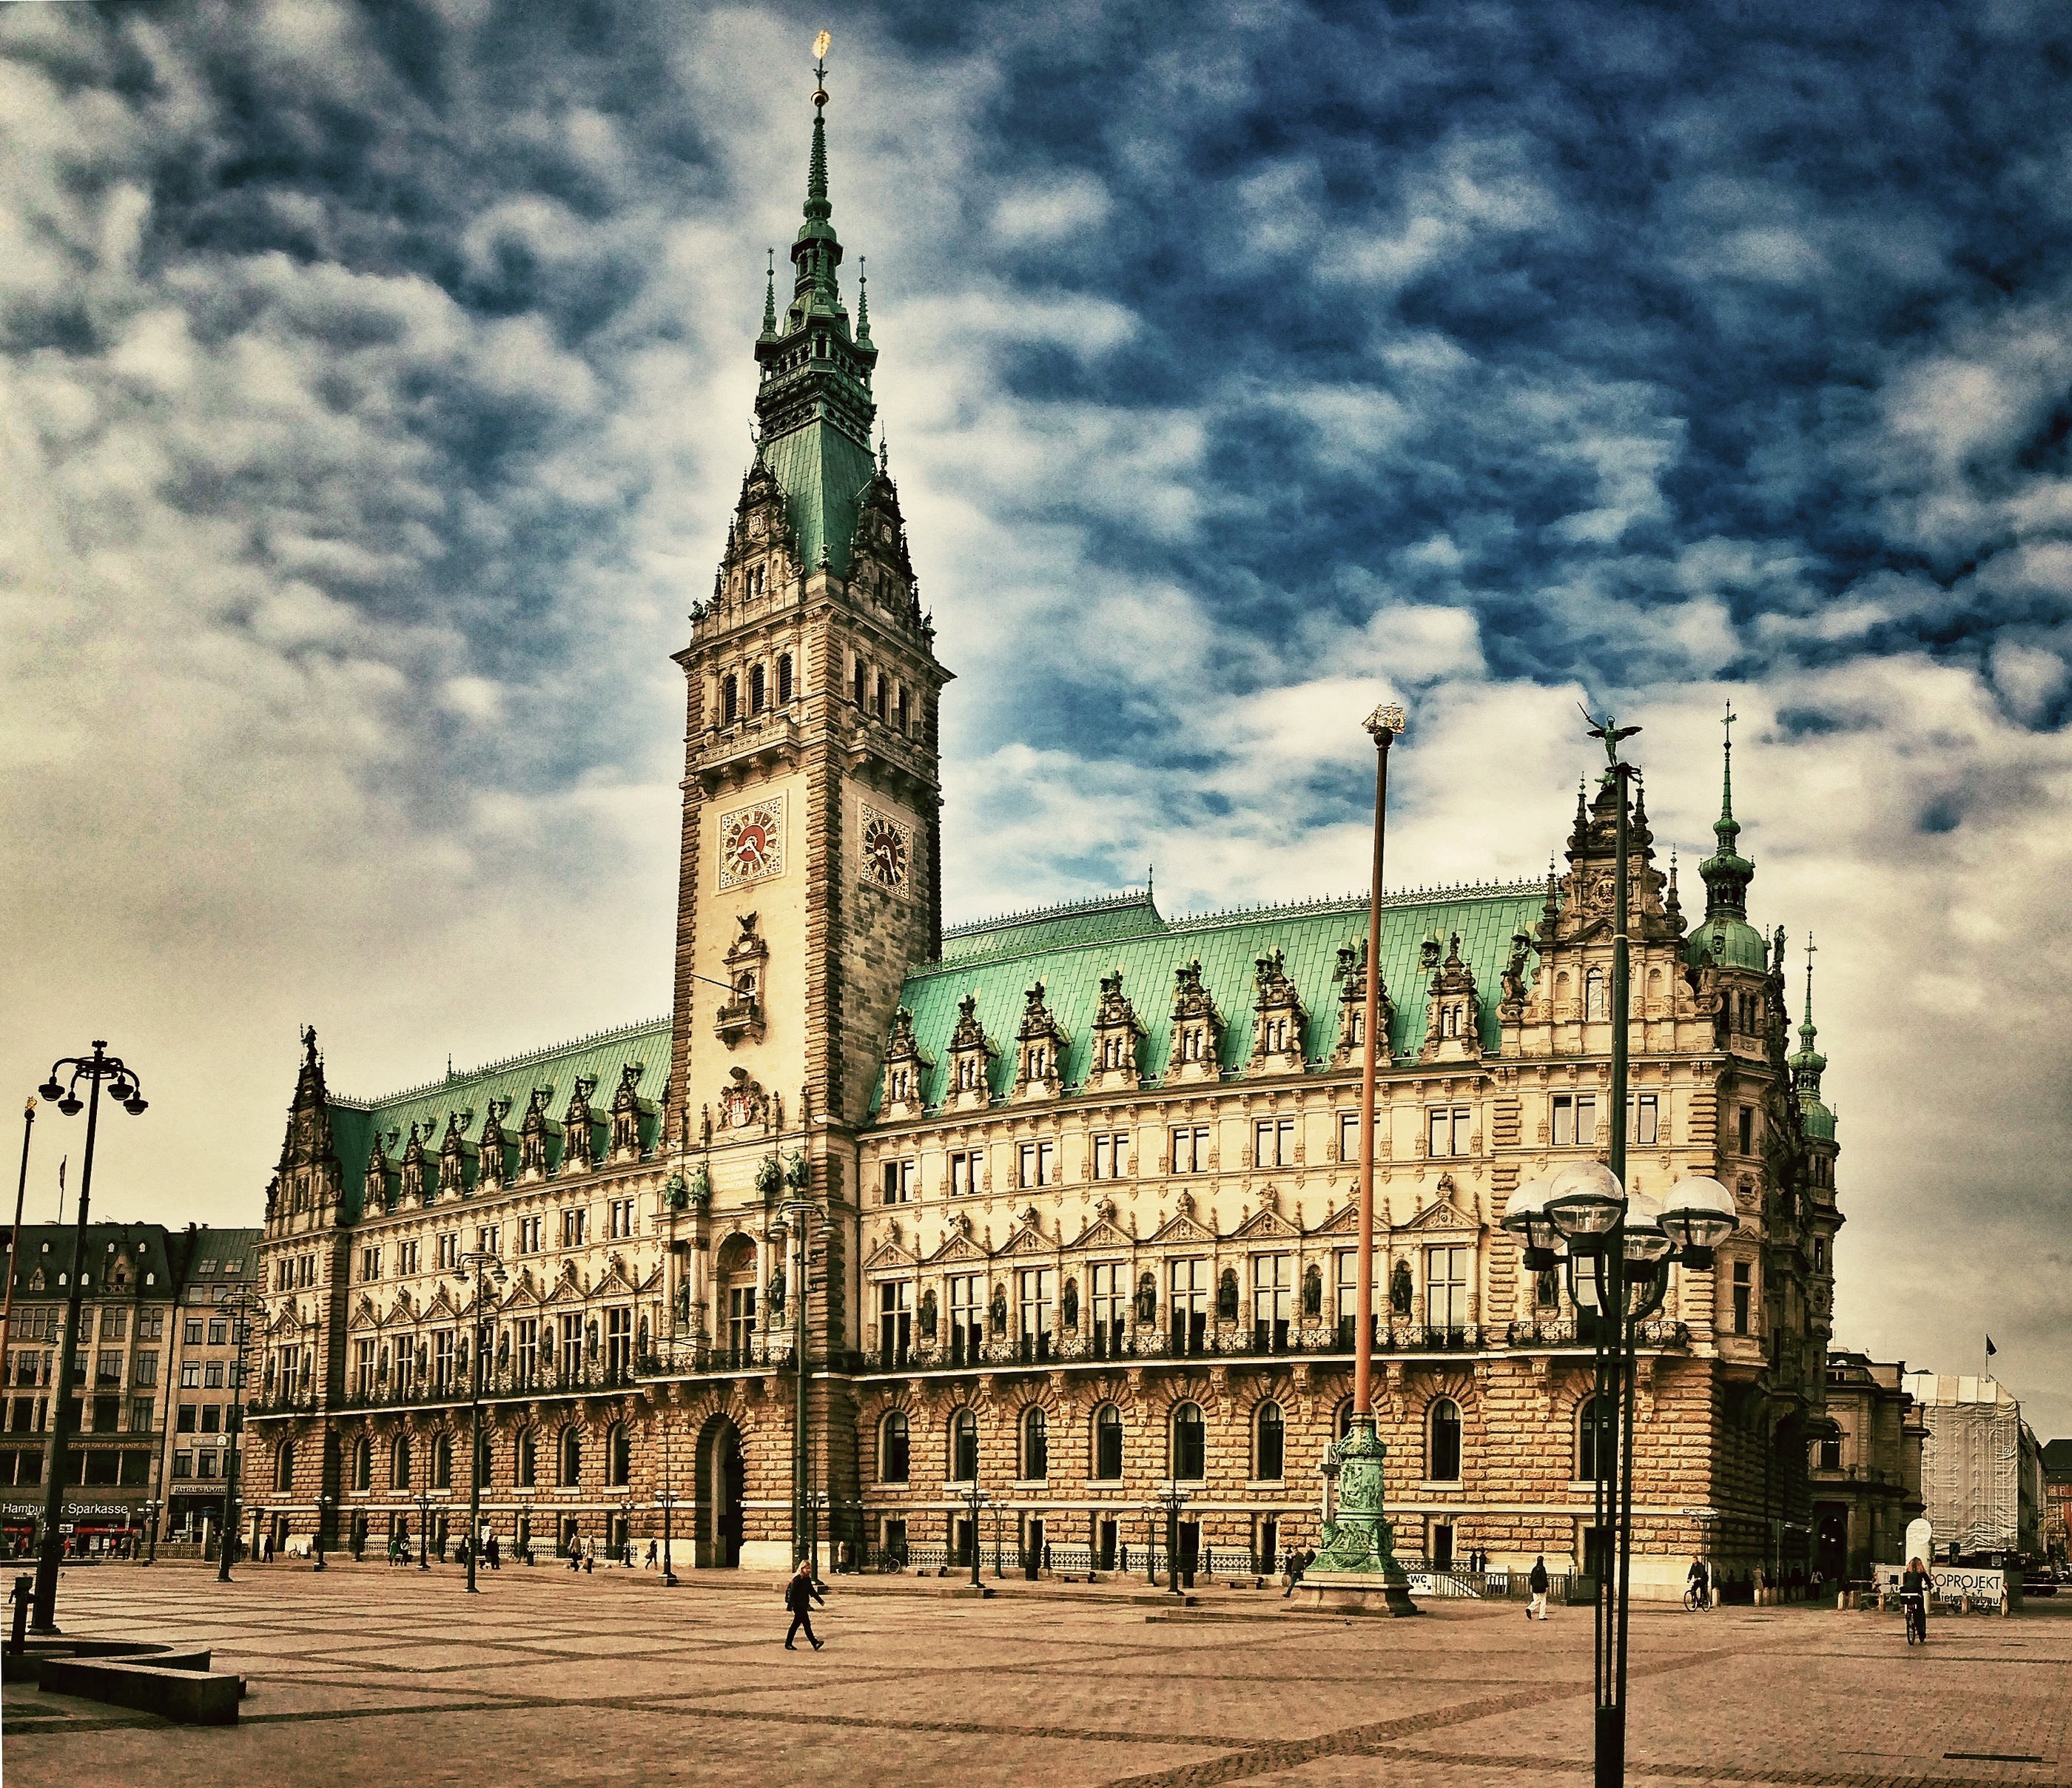
architecture, town, building, chateau, palace, city, cityscape, tower, plaza, landmark, church, cathedral, place of worship, spire, germany, town square, historically, hamburg, town hall, hanseatic city, urban area, human settlement